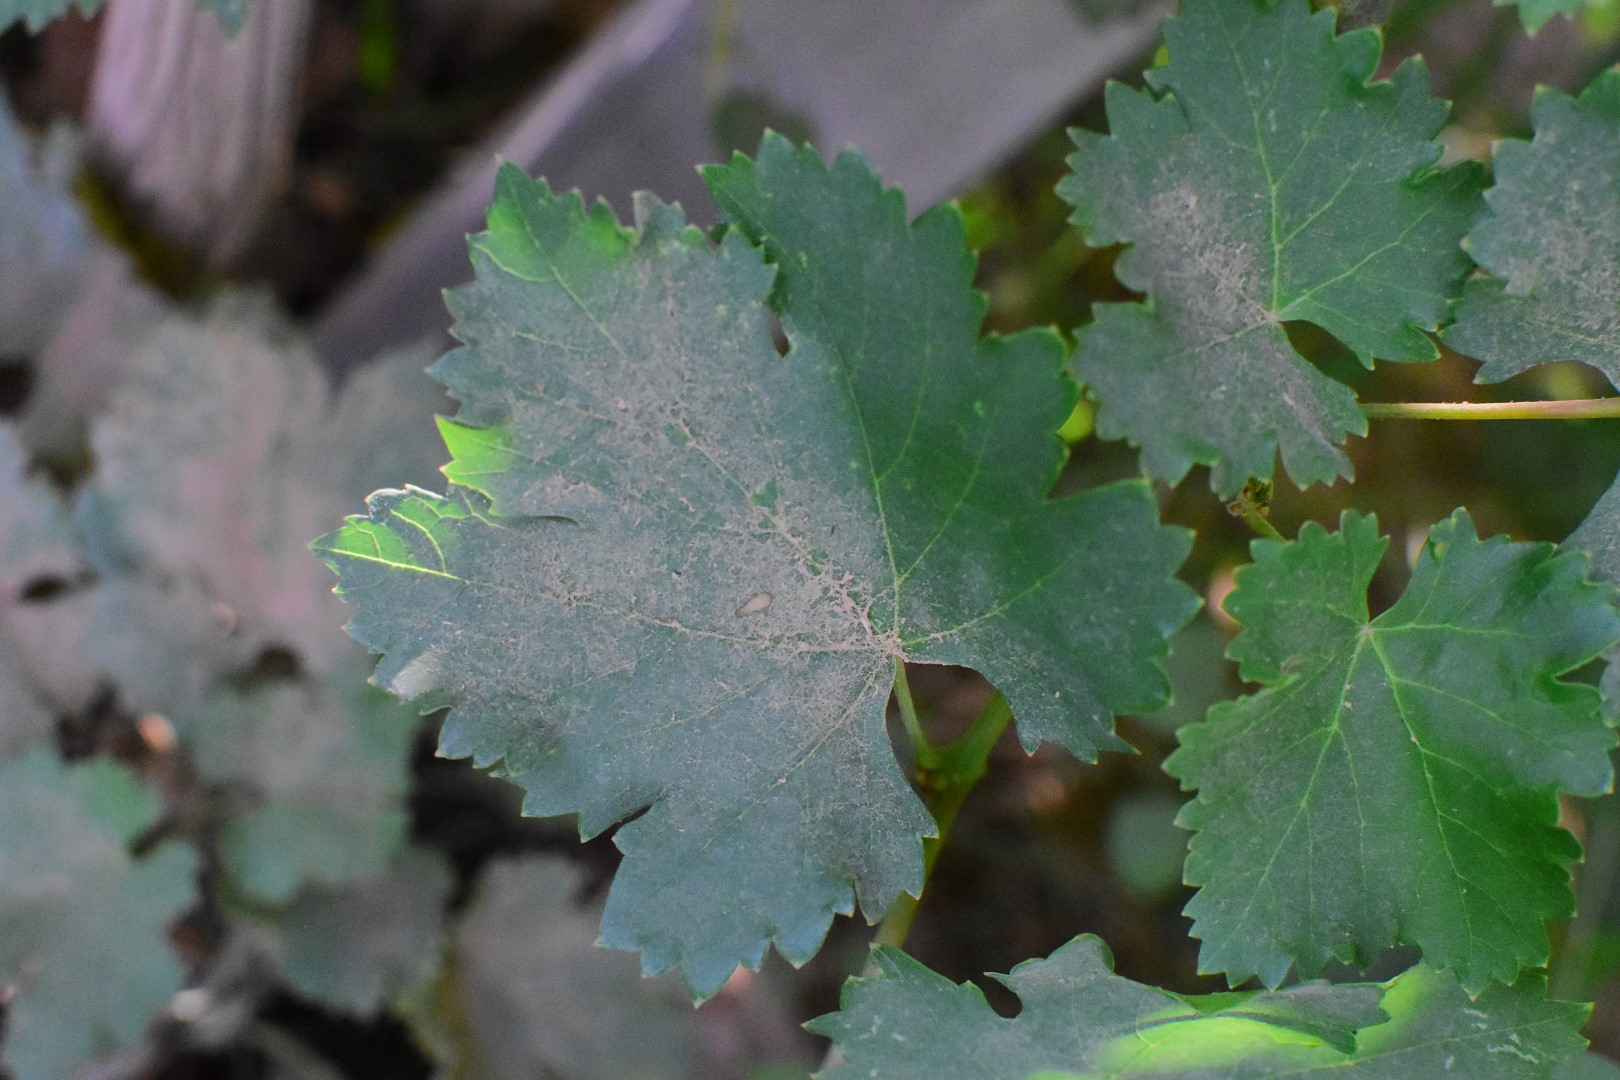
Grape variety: Deas Al-Annz